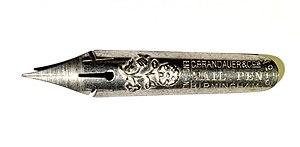
La plume est un instrument d'écriture de dessin constitué d'un corps rigide taillé en bec traversé par une fente qui achemine par capillarité de l'encre vers le support, papier, parchemin ou autre. Préparée à l'origine avec des plumes d'oiseau, elle est, depuis le XIXᵉ siècle, fabriquée industriellement en acier et plus rarement dans d'autres matières.